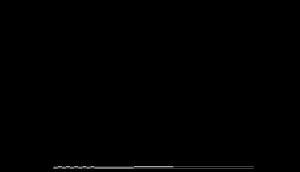
La Citerne Basilique, aussi connue sous le nom turc Yerebatan Sarnıcı, est une gigantesque citerne souterraine de Constantinople, la capitale de l'Empire byzantin, dont elle est l'un des monuments les plus spectaculaires encore visibles aujourd'hui à Istanbul.